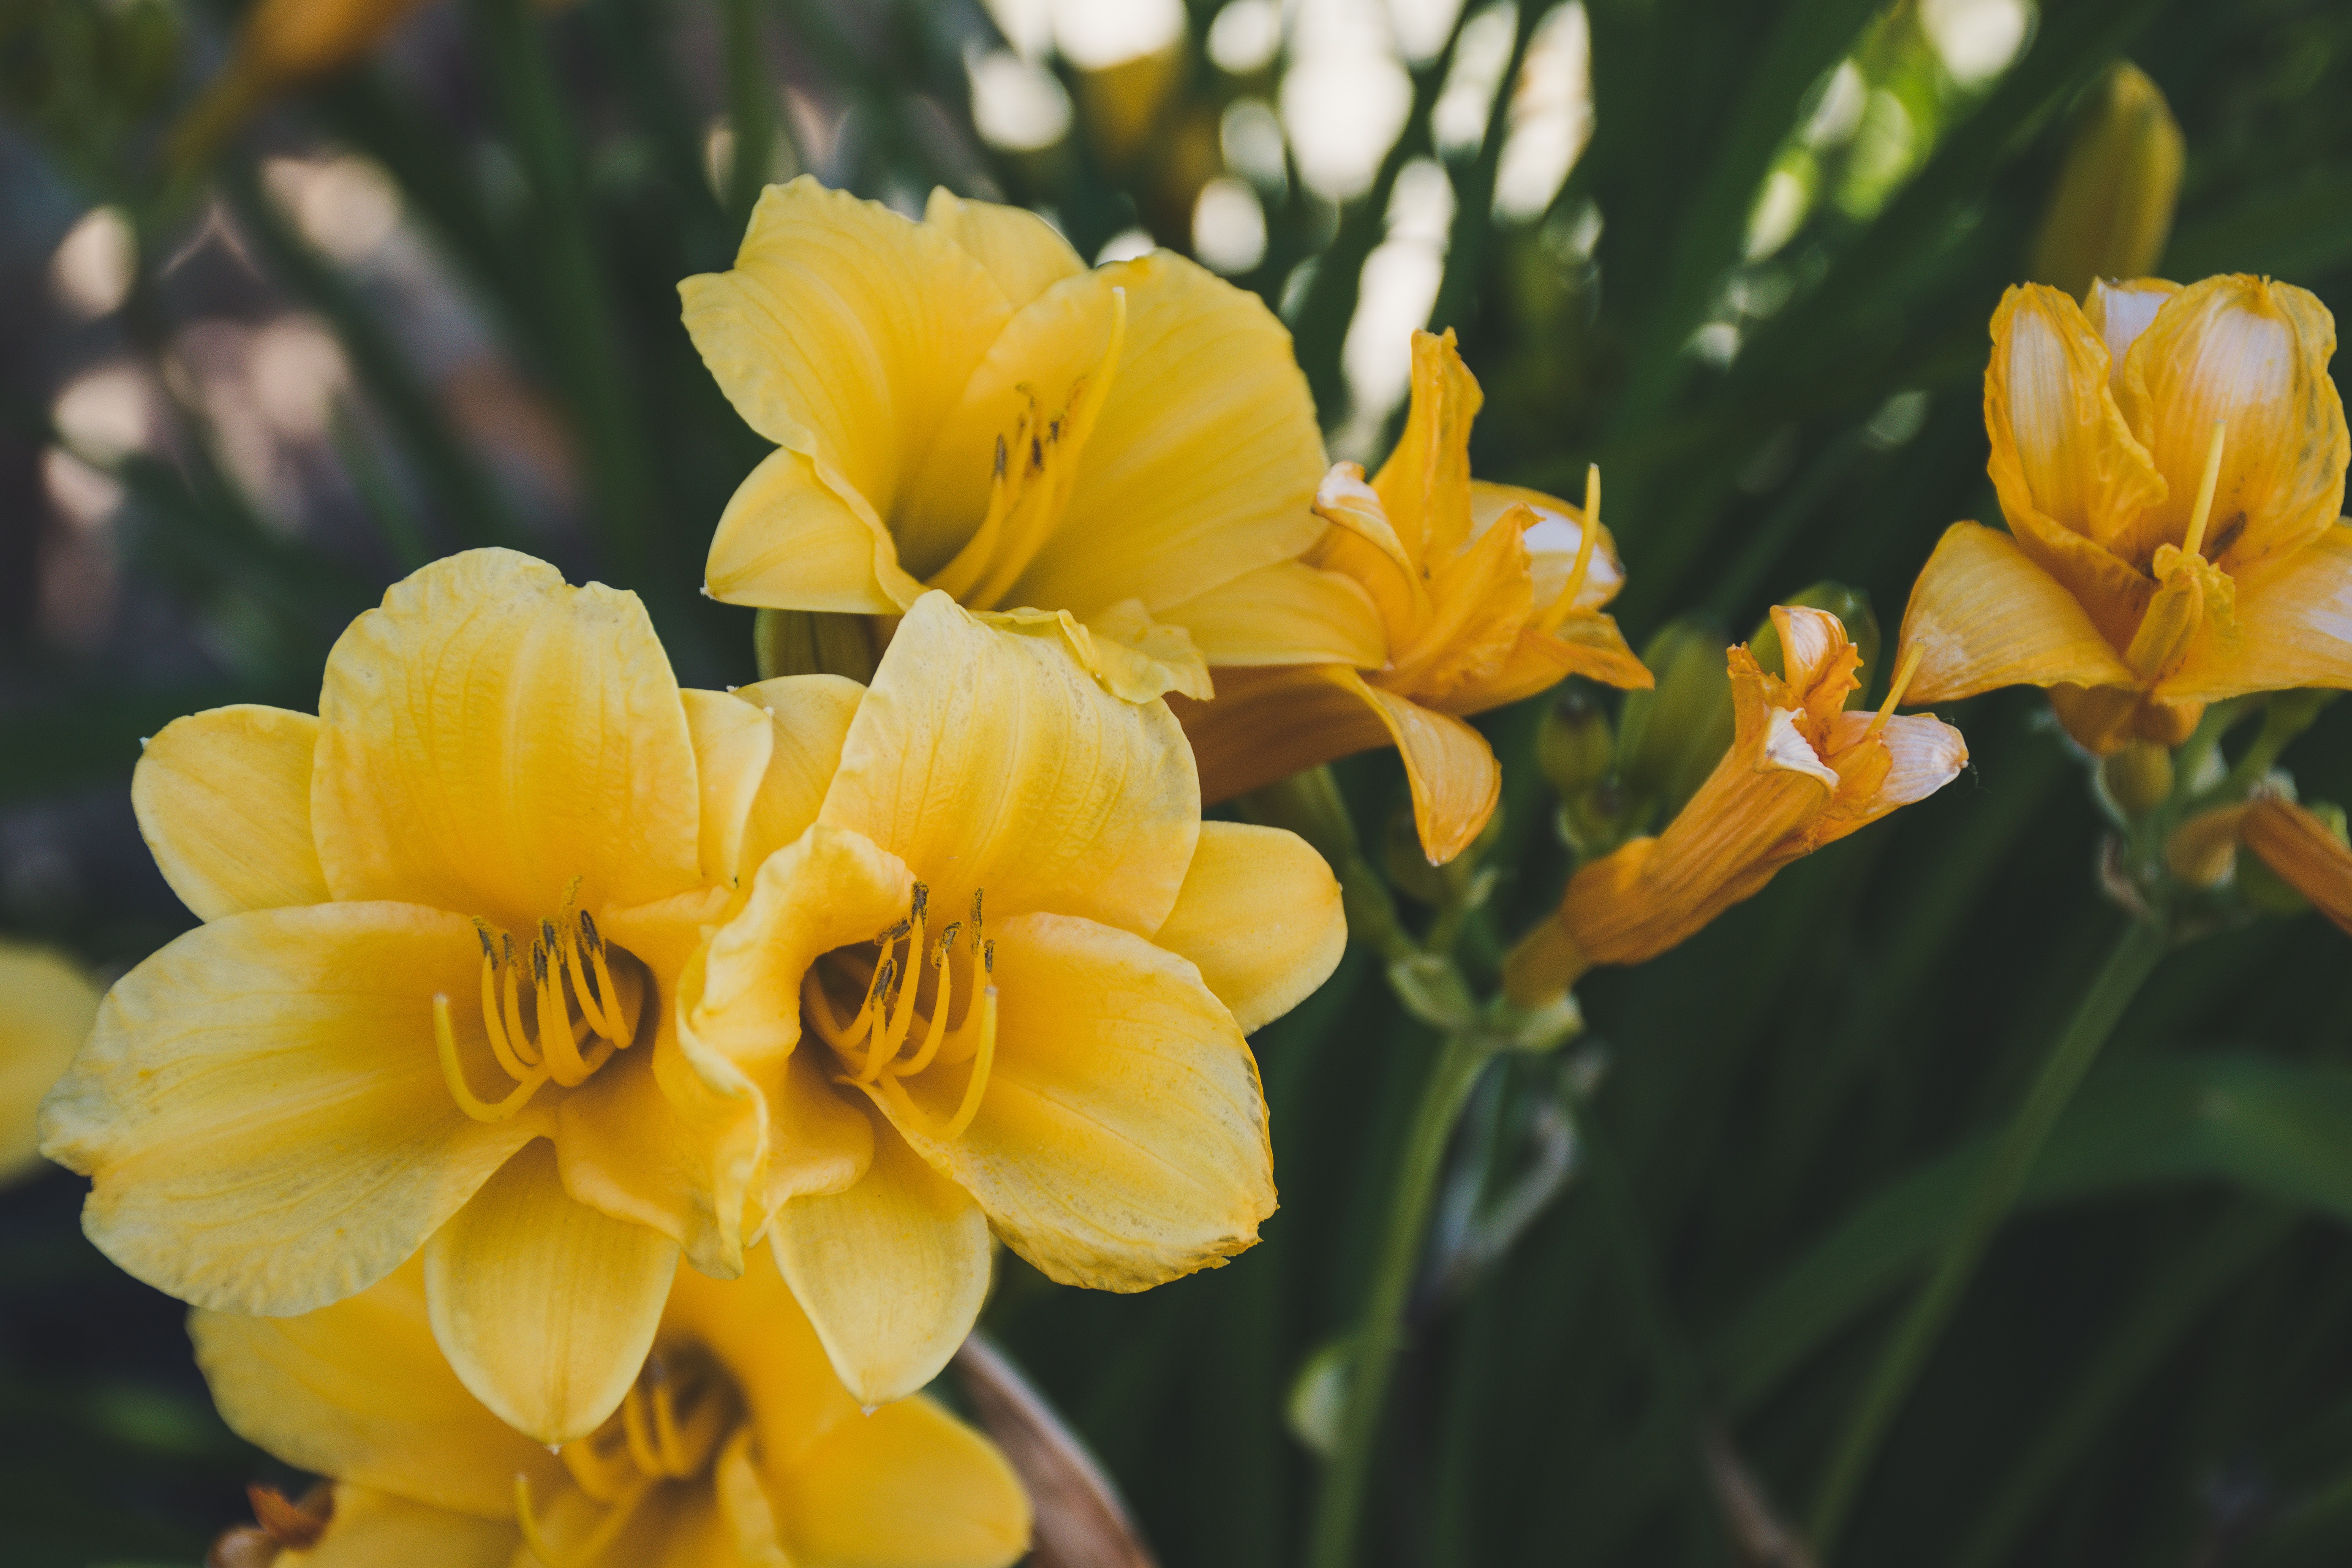
flower, flowering plant, petal, yellow, plant, daylily, amaryllis family, evening primrose family